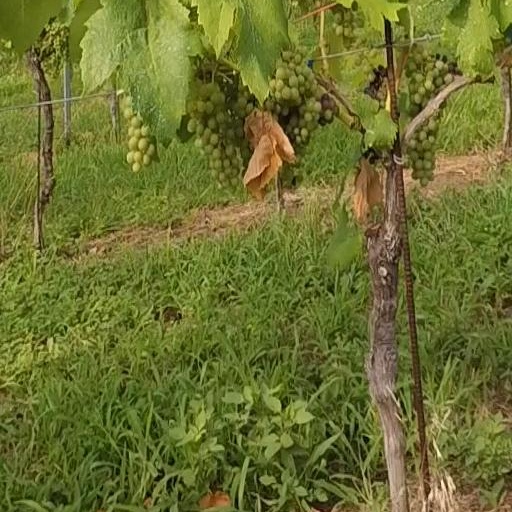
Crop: grape